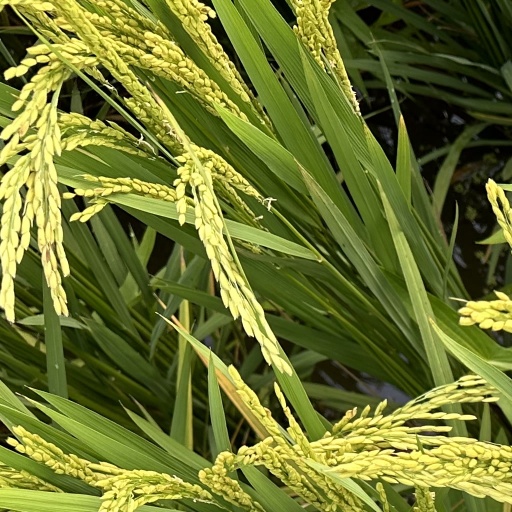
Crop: rice